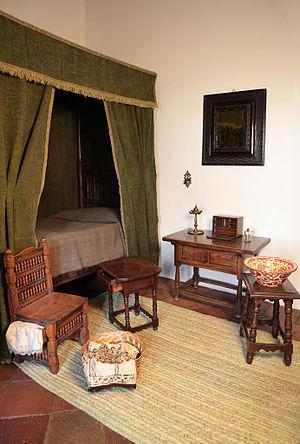
Marcela de Vega Carpio, fille naturelle de Lope de Vega, est une moniale trinitaire déchaussée, elle-même dramaturge et poète du Siècle d'or espagnol, mieux connue sous son nom de religieuse : Marcela de San Félix.